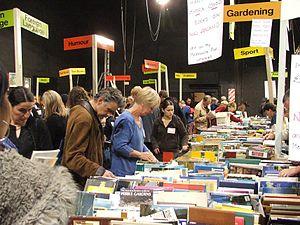
La prévention des déchets est l'ensemble des mesures et des actions prises en amont visant à réduire l'ensemble des impacts environnementaux et à faciliter la gestion ultérieure des déchets. Elle implique notamment la réduction des déchets produits, la réduction de leur dangerosité ou toxicité et l'amélioration de leur caractère réutilisable ou valorisable.